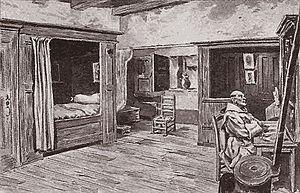
Confort rudimentaire d'une cellule de chartreux
La chartreuse de Bonnefoy, appelée aussi Notre-Dame de Bonnefoy, est un couvent du XIIᵉ siècle fondé dans le Haut Vivarais à proximité du mont Mézenc. Située à 1 310 mètres d'altitude, cette chartreuse, la plus haute de France, fut en butte aux destructions de la guerre de Cent Ans et des guerres de religion, puis à un incendie au XVIIIᵉ siècle. Ces avatars joints à un climat très rude contraignirent les chartreux à délaisser progressivement leur établissement pour s'installer à Brives-Charensac jusqu'à la Révolution française. Inoccupée et vendue comme bien national, la chartreuse fut démantelée à partir de 1840. Le seul vestige important encore intact est la maison du prieur avec la porte d'entrée de la chartreuse et la tour-clocher de l'église. Elle est actuellement en cours de restauration.